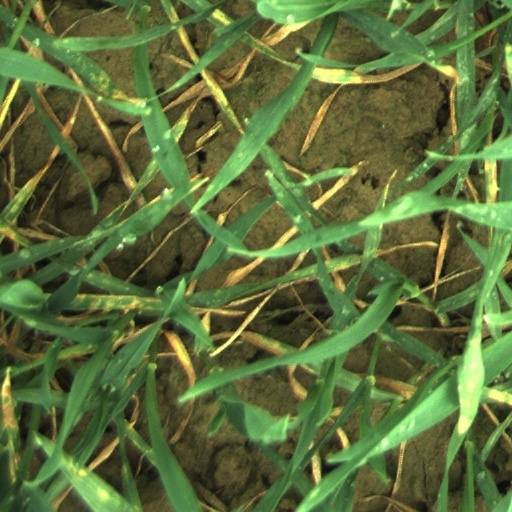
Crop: wheat